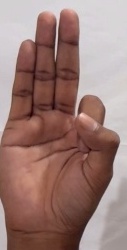
ASL sign: F